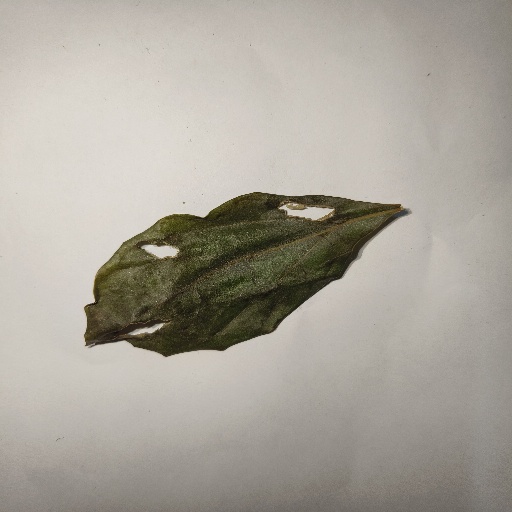
Species: Camphor
Leaf condition: Shot Hole